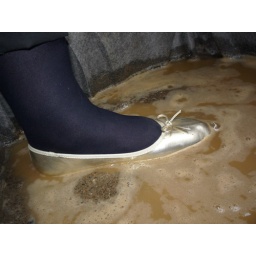
In action in mudy sand and derty water